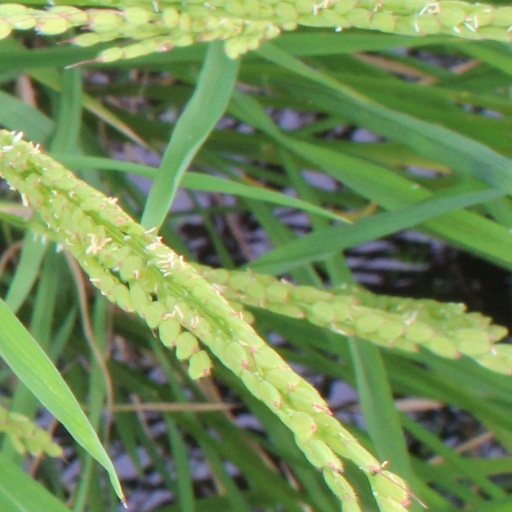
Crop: rice